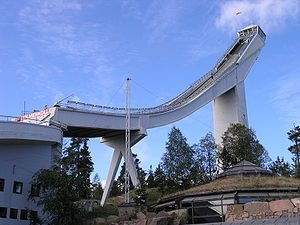
Holmenkollbakken
Den gamle Holmenkollbakke
Holmenkollbakken er en skihopbakke i Holmenkollen i Oslo, Norge. Bakken er et kendt vartegn for Oslo, og den er også en af de mest kendte hopbakker i verden.